Anna Cyzon

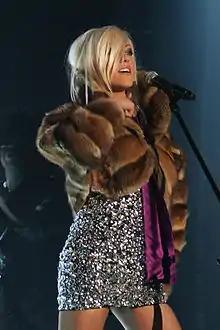

Anna Cyzon (born Anna Czyszczoń in Kraków, Poland), is a Polish-Canadian recording artist, actress, former Canadian MTV/etalk personality and co-host of the Todd Shapiro show on Sirius Satellite Radio.